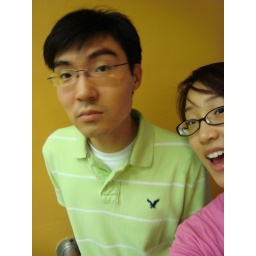
My (handsome) brother and I in the bird house at the zoo.